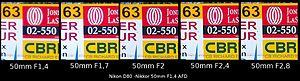
incidence de l'ouverture sur l'aberration chromatique
En optique géométrique, on appelle aberration géométrique un écart entre un rayon paraxial défini dans l'approximation de Gauss et le rayon réel correspondant. Une aberration géométrique peut également être caractérisée par un écart entre la surface d'onde paraxiale et la surface d'onde réelle.